Buenos Aires

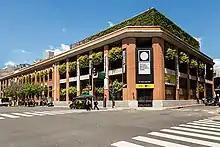
Buenos Aires Museum of Modern Art

The most popular tourist sites are found in the historic core of the city, specifically, in the Montserrat and San Telmo neighborhoods. Buenos Aires was conceived around the Plaza de Mayo, the colony's administrative center. To the east of the square is the "Casa Rosada", the official seat of the executive branch of the government of Argentina. To the north, the "Catedral Metropolitana" which has stood in the same location since colonial times, and the Banco de la Nación Argentina building, a parcel of land originally owned by Juan de Garay. Other important colonial institutions were Cabildo, to the west, which was renovated during the construction of Avenida de Mayo and Julio A. Roca. To the south is the "Congreso de la Nación" (National Congress), which currently houses the "Academia Nacional de la Historia" (National Academy of History). Lastly, to the northwest, is City Hall.